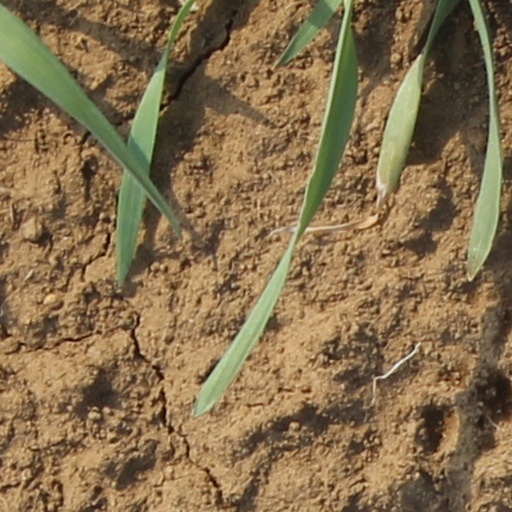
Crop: wheat